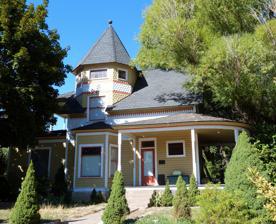
Building: Col. C. F. Drake House
Country: United States of America
Year built: 1899
United States historic place Col. C. F. Drake House U.S. National Register of Historic Places Location 516 E. Main St., Weiser, Idaho Coordinates 44°14′45″N 116°57′39″W / 44.24583°N 116.96083°W / 44.24583; -116.96083 Area less than one acre Built 1899 Architectural style Shingle Style NRHP reference No. 78001104 Added to NRHP January 20, 1978 The Col. C. F. Drake House , at 516 E. Main St. in Weiser, Idaho , was built in 1899.  It was listed on the National Register of Historic Places in 1978. Date added: January 20, 1978 Architect: Unknown Architecture: Shingle Style References